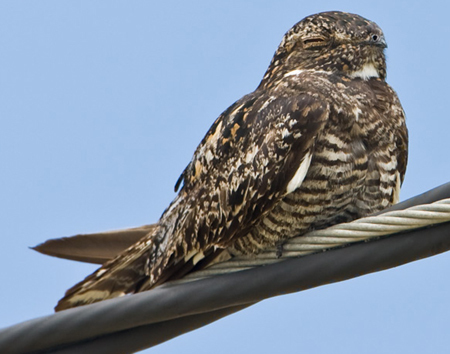
a medium sized bird with brown, black and gray feathers covering it's entire body.
this is a white and black spotted bird with a small black beak.
the bird has abdomen and breast filled with stripes of white and dark brown all the way to its covert and throat.
this fat brown and white striped bird has its eyes closed.
a medium sized bird that is black, white and brindle colored with a very small beak.
this bird is brown with white and has a very short beak.
this bird has wings that are brown and has a short bill
this bird has wings that are brown and has a short bill
this bird is brown with white and has a very short beak.
this bird has wings that are brown and has a short bill
Species: Nighthawk